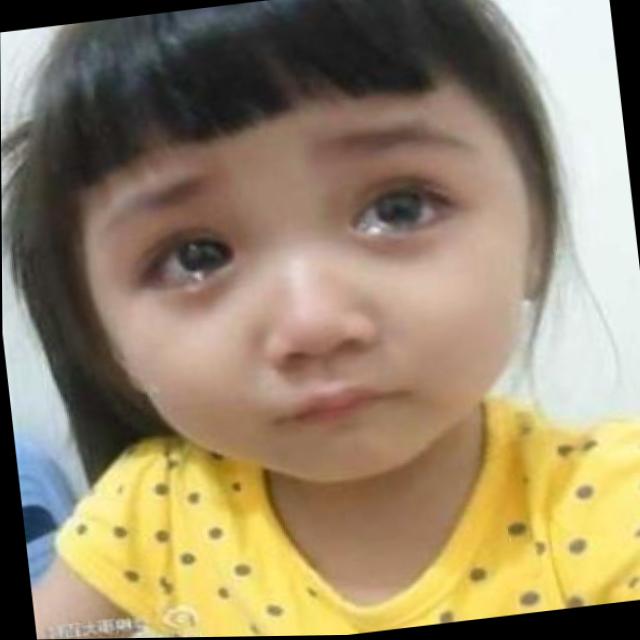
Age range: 0-12